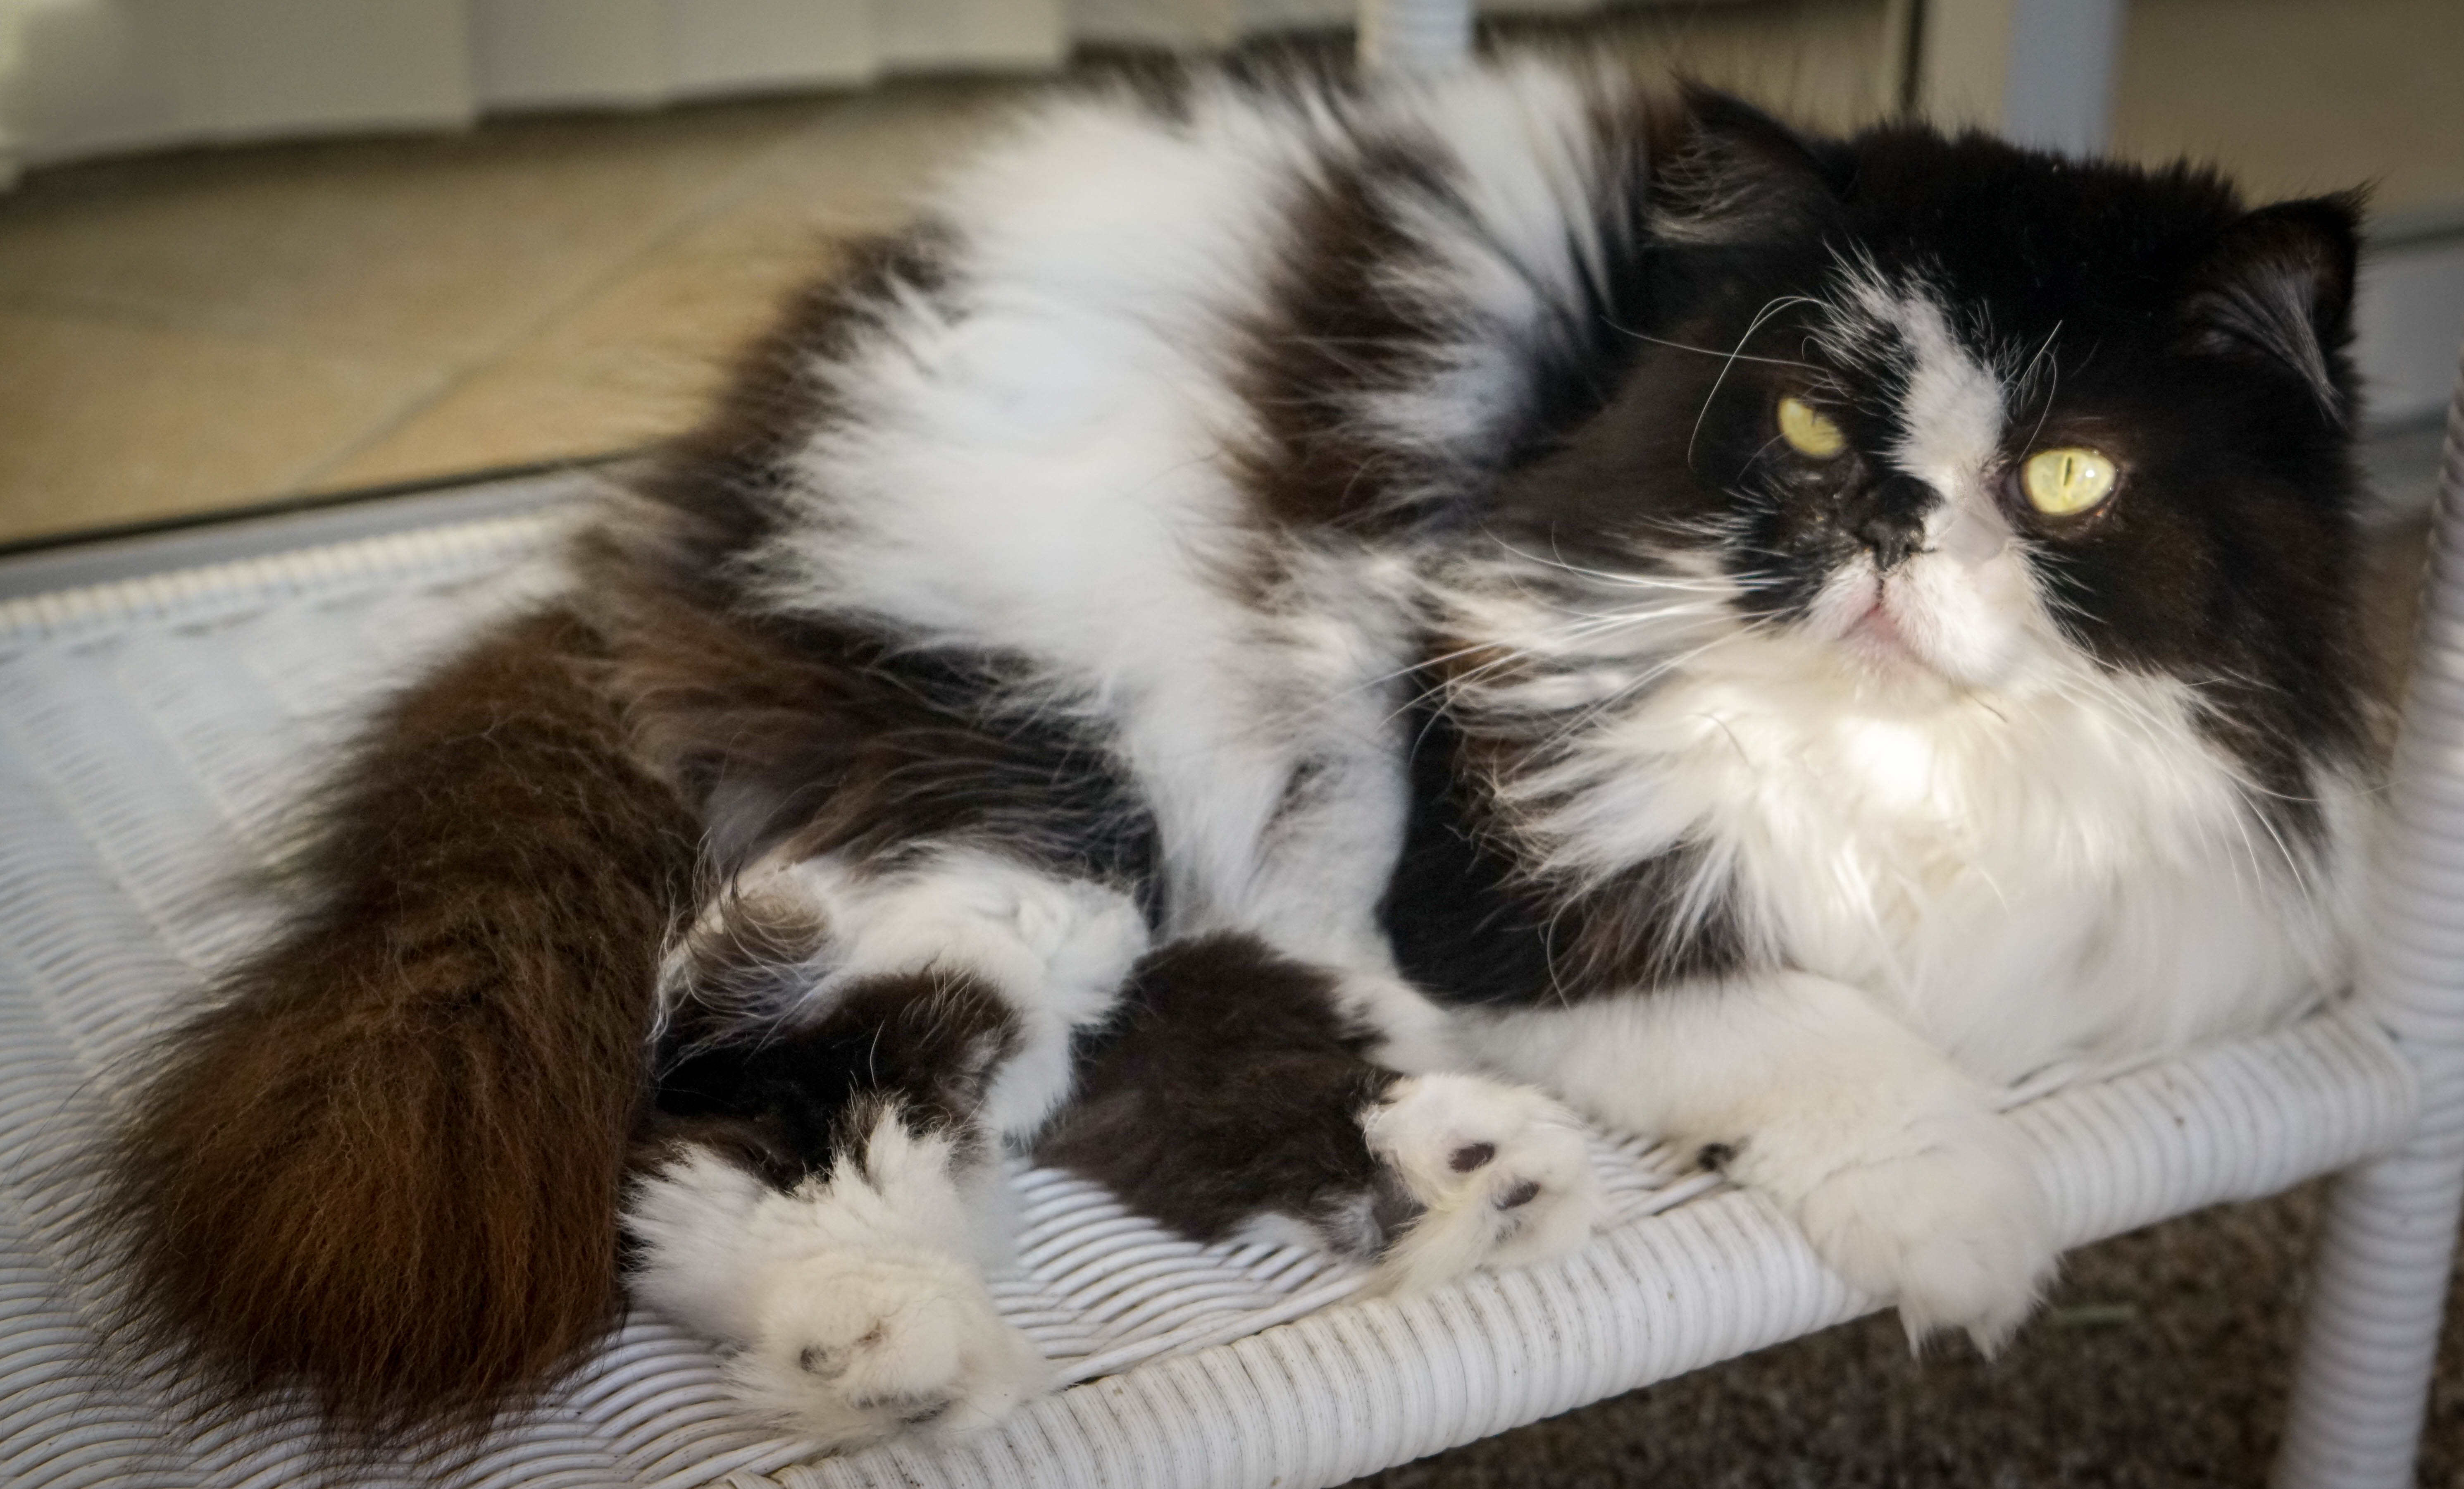
white, animal, cute, pet, fur, portrait, young, fluffy, cat, tabby, mammal, playful, whiskers, kitty, paw, tail, furry, vertebrate, domestic, cute cat, breed, persian, norwegian forest cat, himalayan persian, small to medium sized cats, cat like mammal, carnivoran, domestic short haired cat, domestic long haired cat